Juninho (footballer, born September 1982)

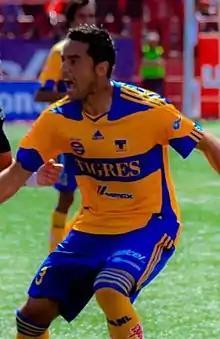
Juninho with UANL in 2011

Anselmo Vendrechovski Júnior (September 16, 1982), known as Juninho, is a Brazilian former professional footballer. He is a Mexican naturalized citizen.